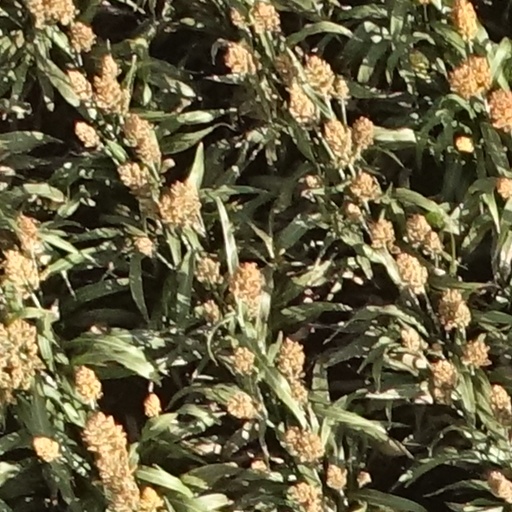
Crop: sorghum